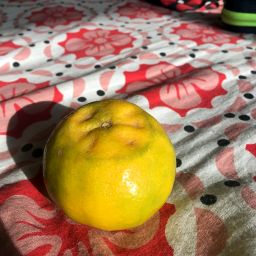
Fruit: Orange
Quality: Good